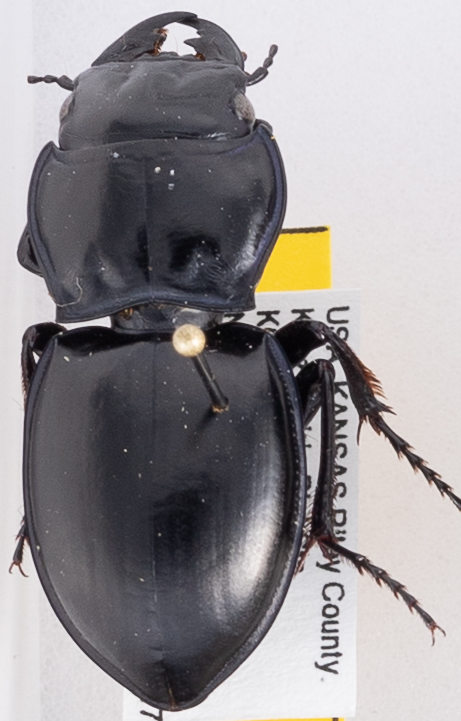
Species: Pasimachus californicus
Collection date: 2015-08-17
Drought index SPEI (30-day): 0.318
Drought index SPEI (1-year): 0.454
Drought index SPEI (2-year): -0.27